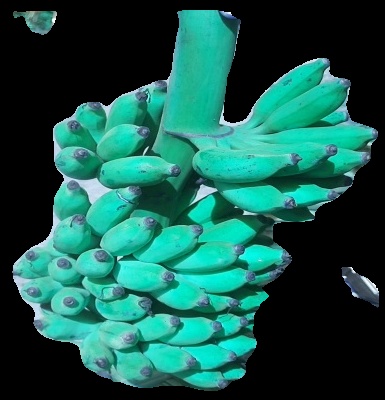
Variety: elakki-bale
Grade: grade3